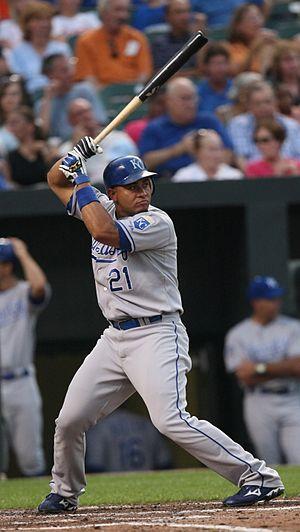
La saison 2011 des Mariners de Seattle est la 35ᵉ saison en Ligue majeure pour cette franchise.